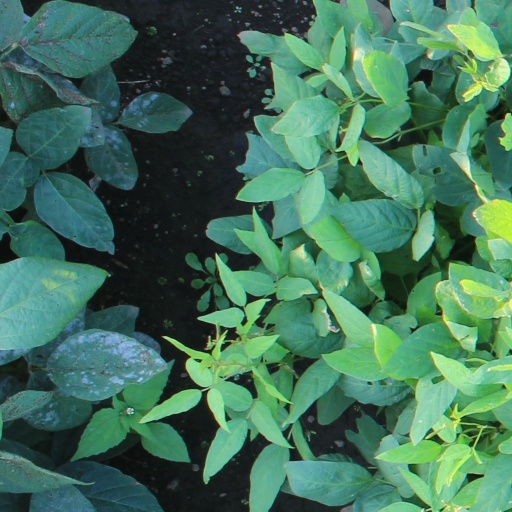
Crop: soybean